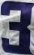
Number: 3